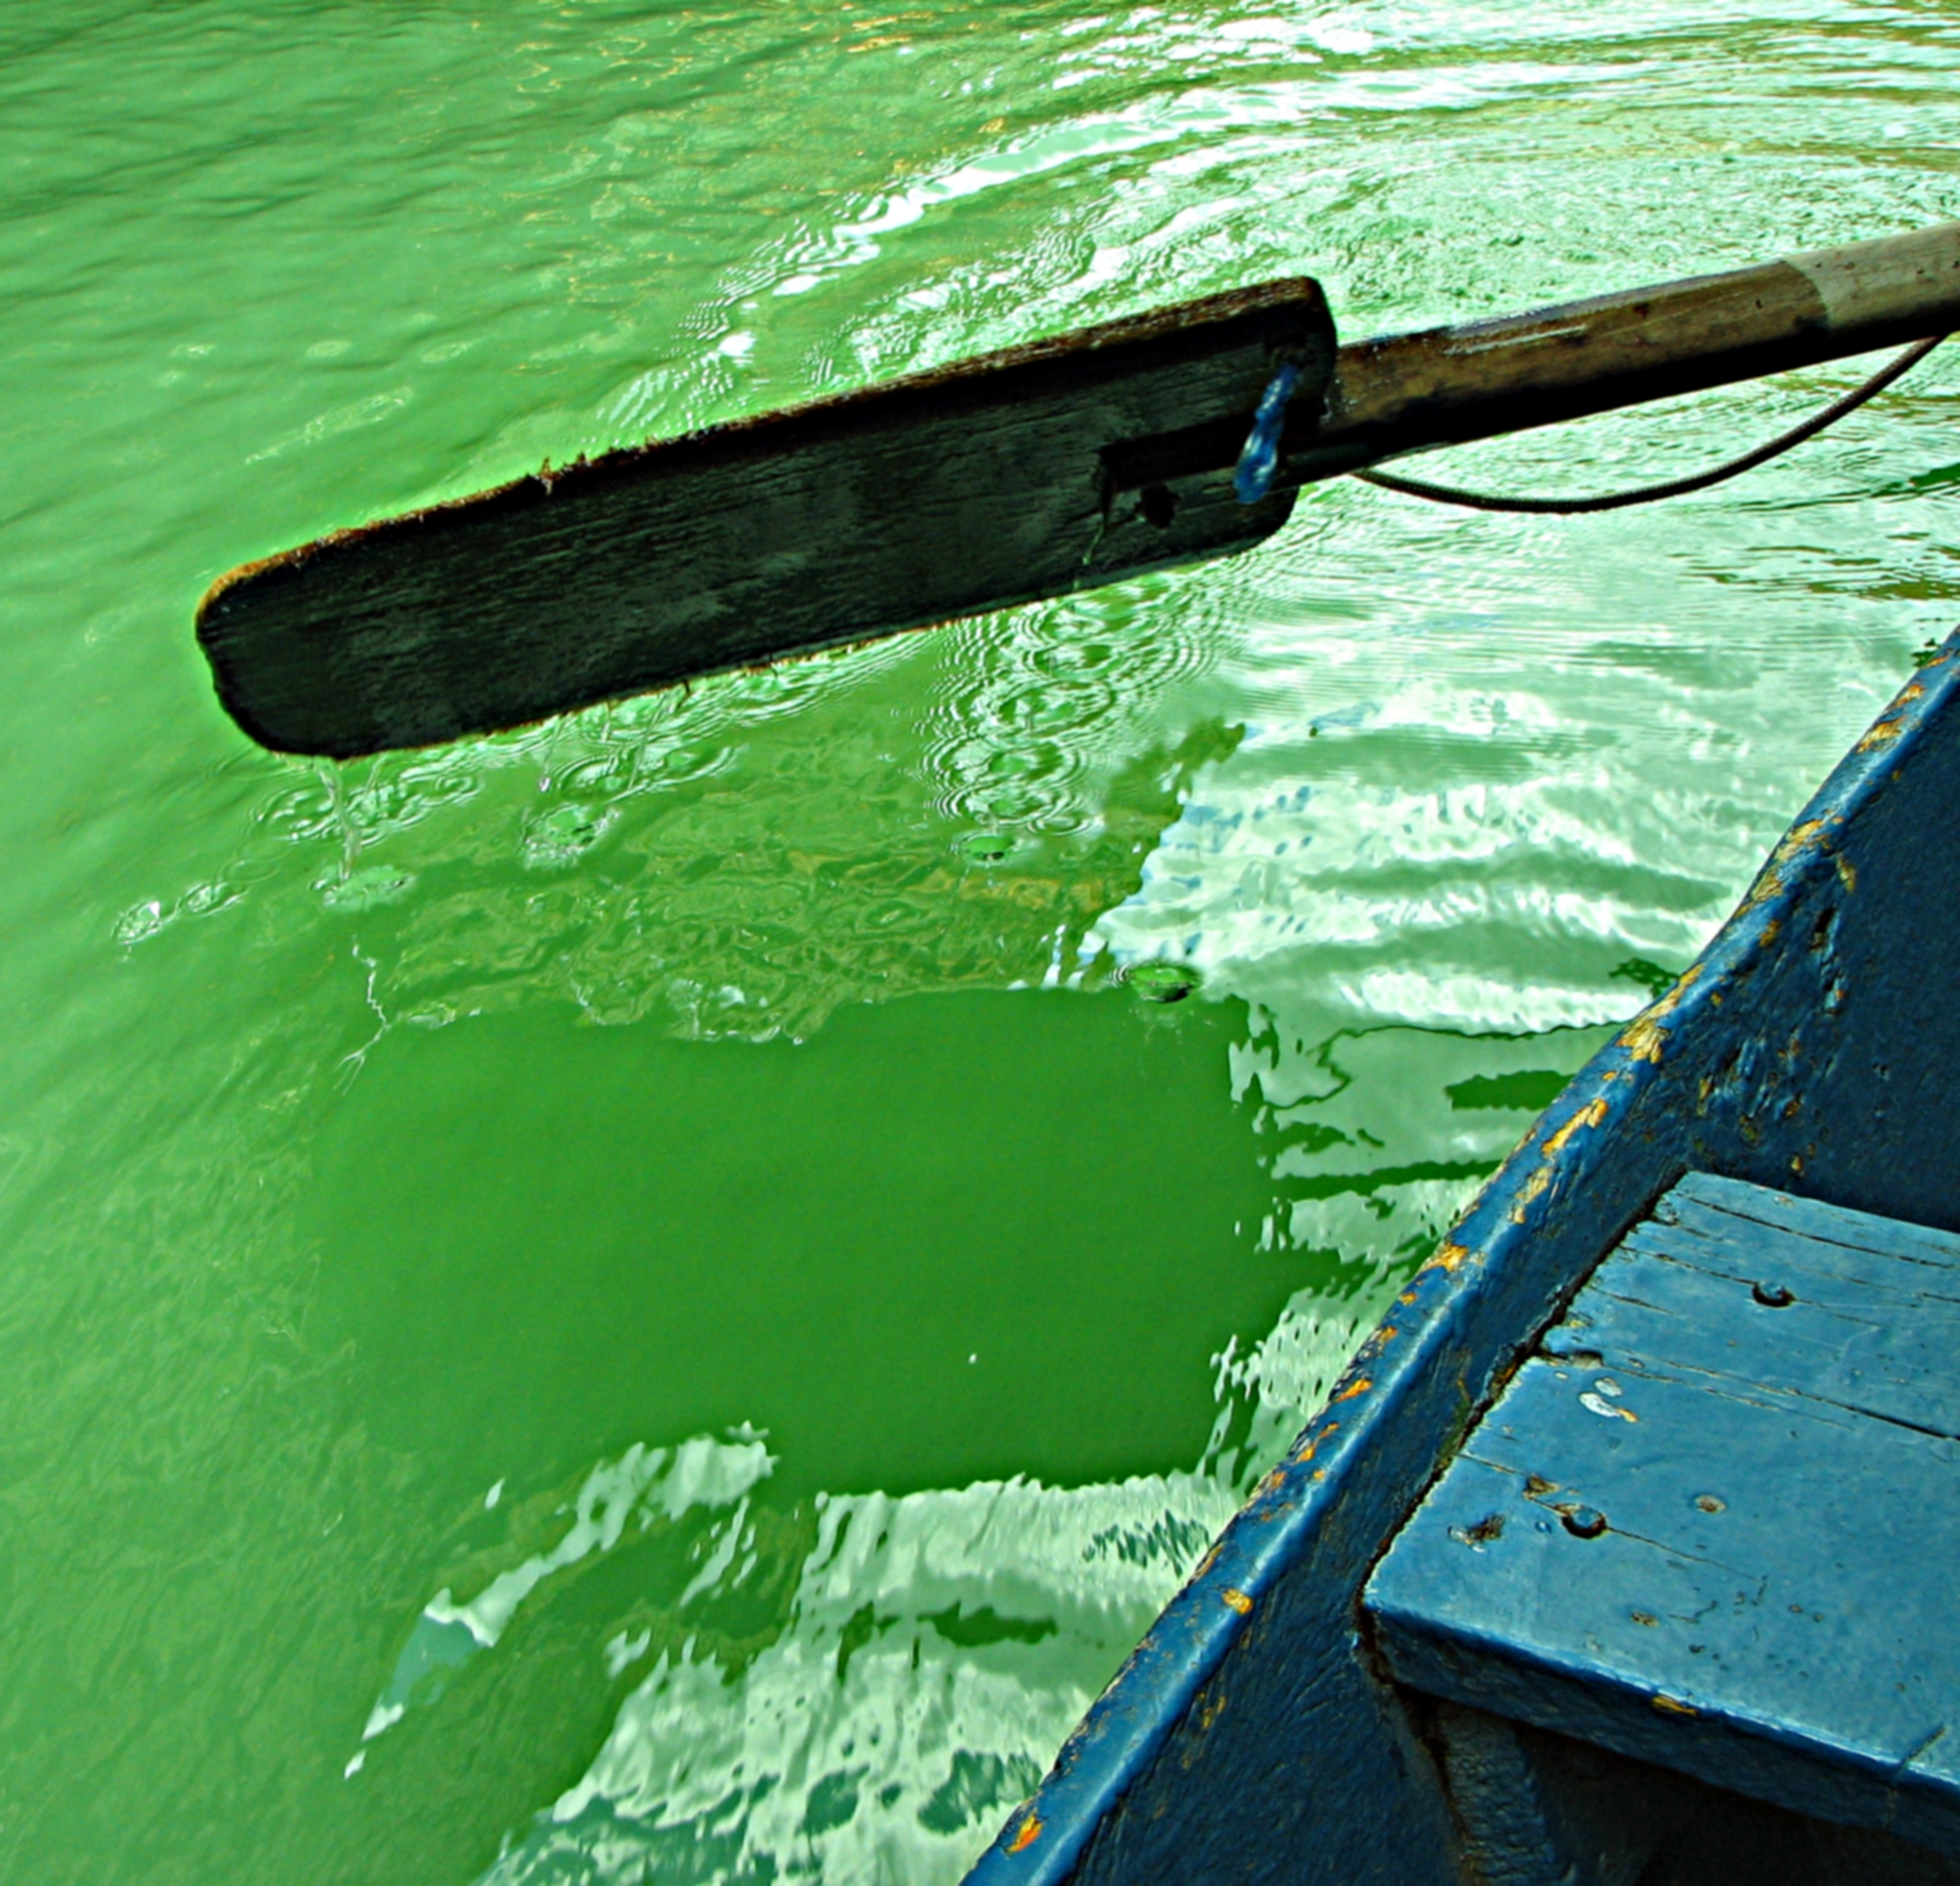
sea, water, wing, boat, row, pier, river, green, paddle, reflection, barco, rio, remo, alagoas, riosofrancisco, sergipe, oversatured, watercraft rowing